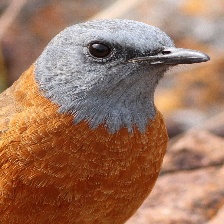
Species: CAPE ROCK THRUSH
Scientific name: MONTICOLA RUPESTRIS